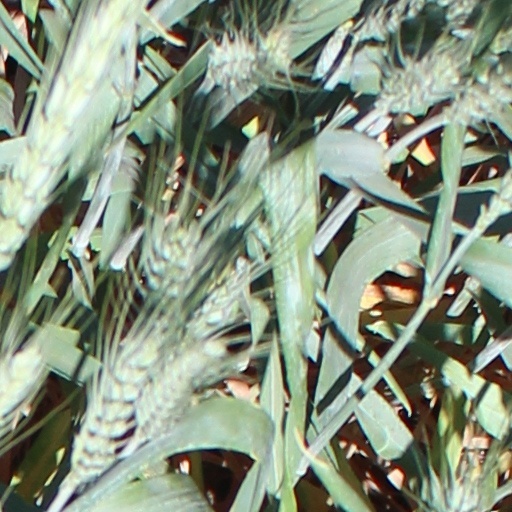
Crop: wheat